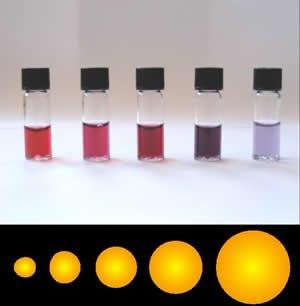
L'or colloïdal est une suspension de nanoparticules d'or dans un milieu fluide qui peut être l'eau ou un gel. Selon la taille et la concentration des particules en suspension, sa couleur varie du rouge vif, au jaunâtre.